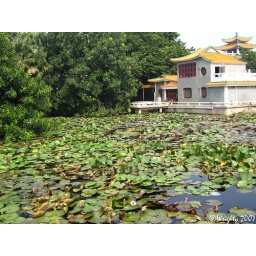
The house upon the lake of lilies